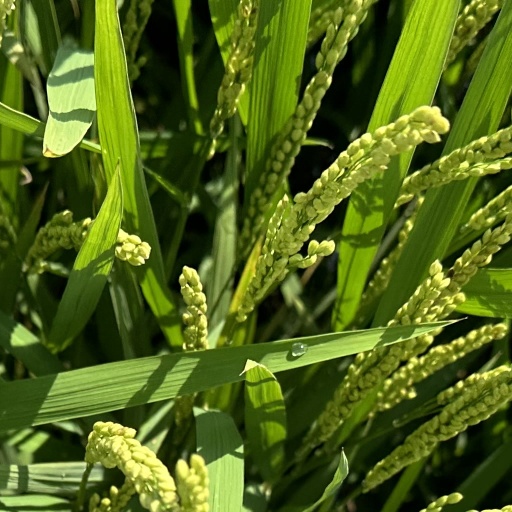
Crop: rice